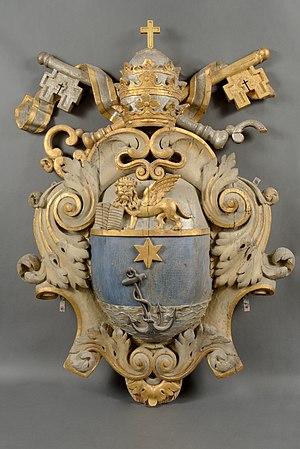
La Maison Aubanel est l'hôtel particulier de la famille Aubanel, imprimeurs à Avignon depuis le XVIIIᵉ siècle. Les descendants de la famille en restèrent propriétaires jusqu'en 2000. Il comporte des salons aux décors raffinés, restaurés entre 2005 et 2006.